Bayley Fritsch

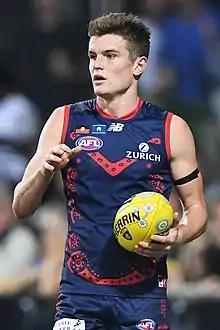
Fritsch with Melbourne in June 2019

Bayley Fritsch (born 6 December 1996) is a professional Australian rules footballer playing for the Melbourne Football Club in the Australian Football League (AFL). A forward, tall and weighing , Fritsch has the ability to play as both a high marking and small crumbing forward. Considered a late bloomer, he missed out on selection with the Eastern Ranges in the TAC Cup as a junior. After winning the league rising star in the Eastern Football League, he joined the Casey Scorpions in the Victorian Football League (VFL) where he spent three seasons. The 2017 VFL season saw him win the Fothergill–Round Medal, play for Victoria in the state representative match, be named in the VFL Team of the Year, and finish runner-up in the league-leading goalkicker and Casey's best and fairest award. His season saw him drafted by the Melbourne Football Club in the second round of the 2017 AFL draft and he made his AFL debut in the opening round of the 2018 AFL season.